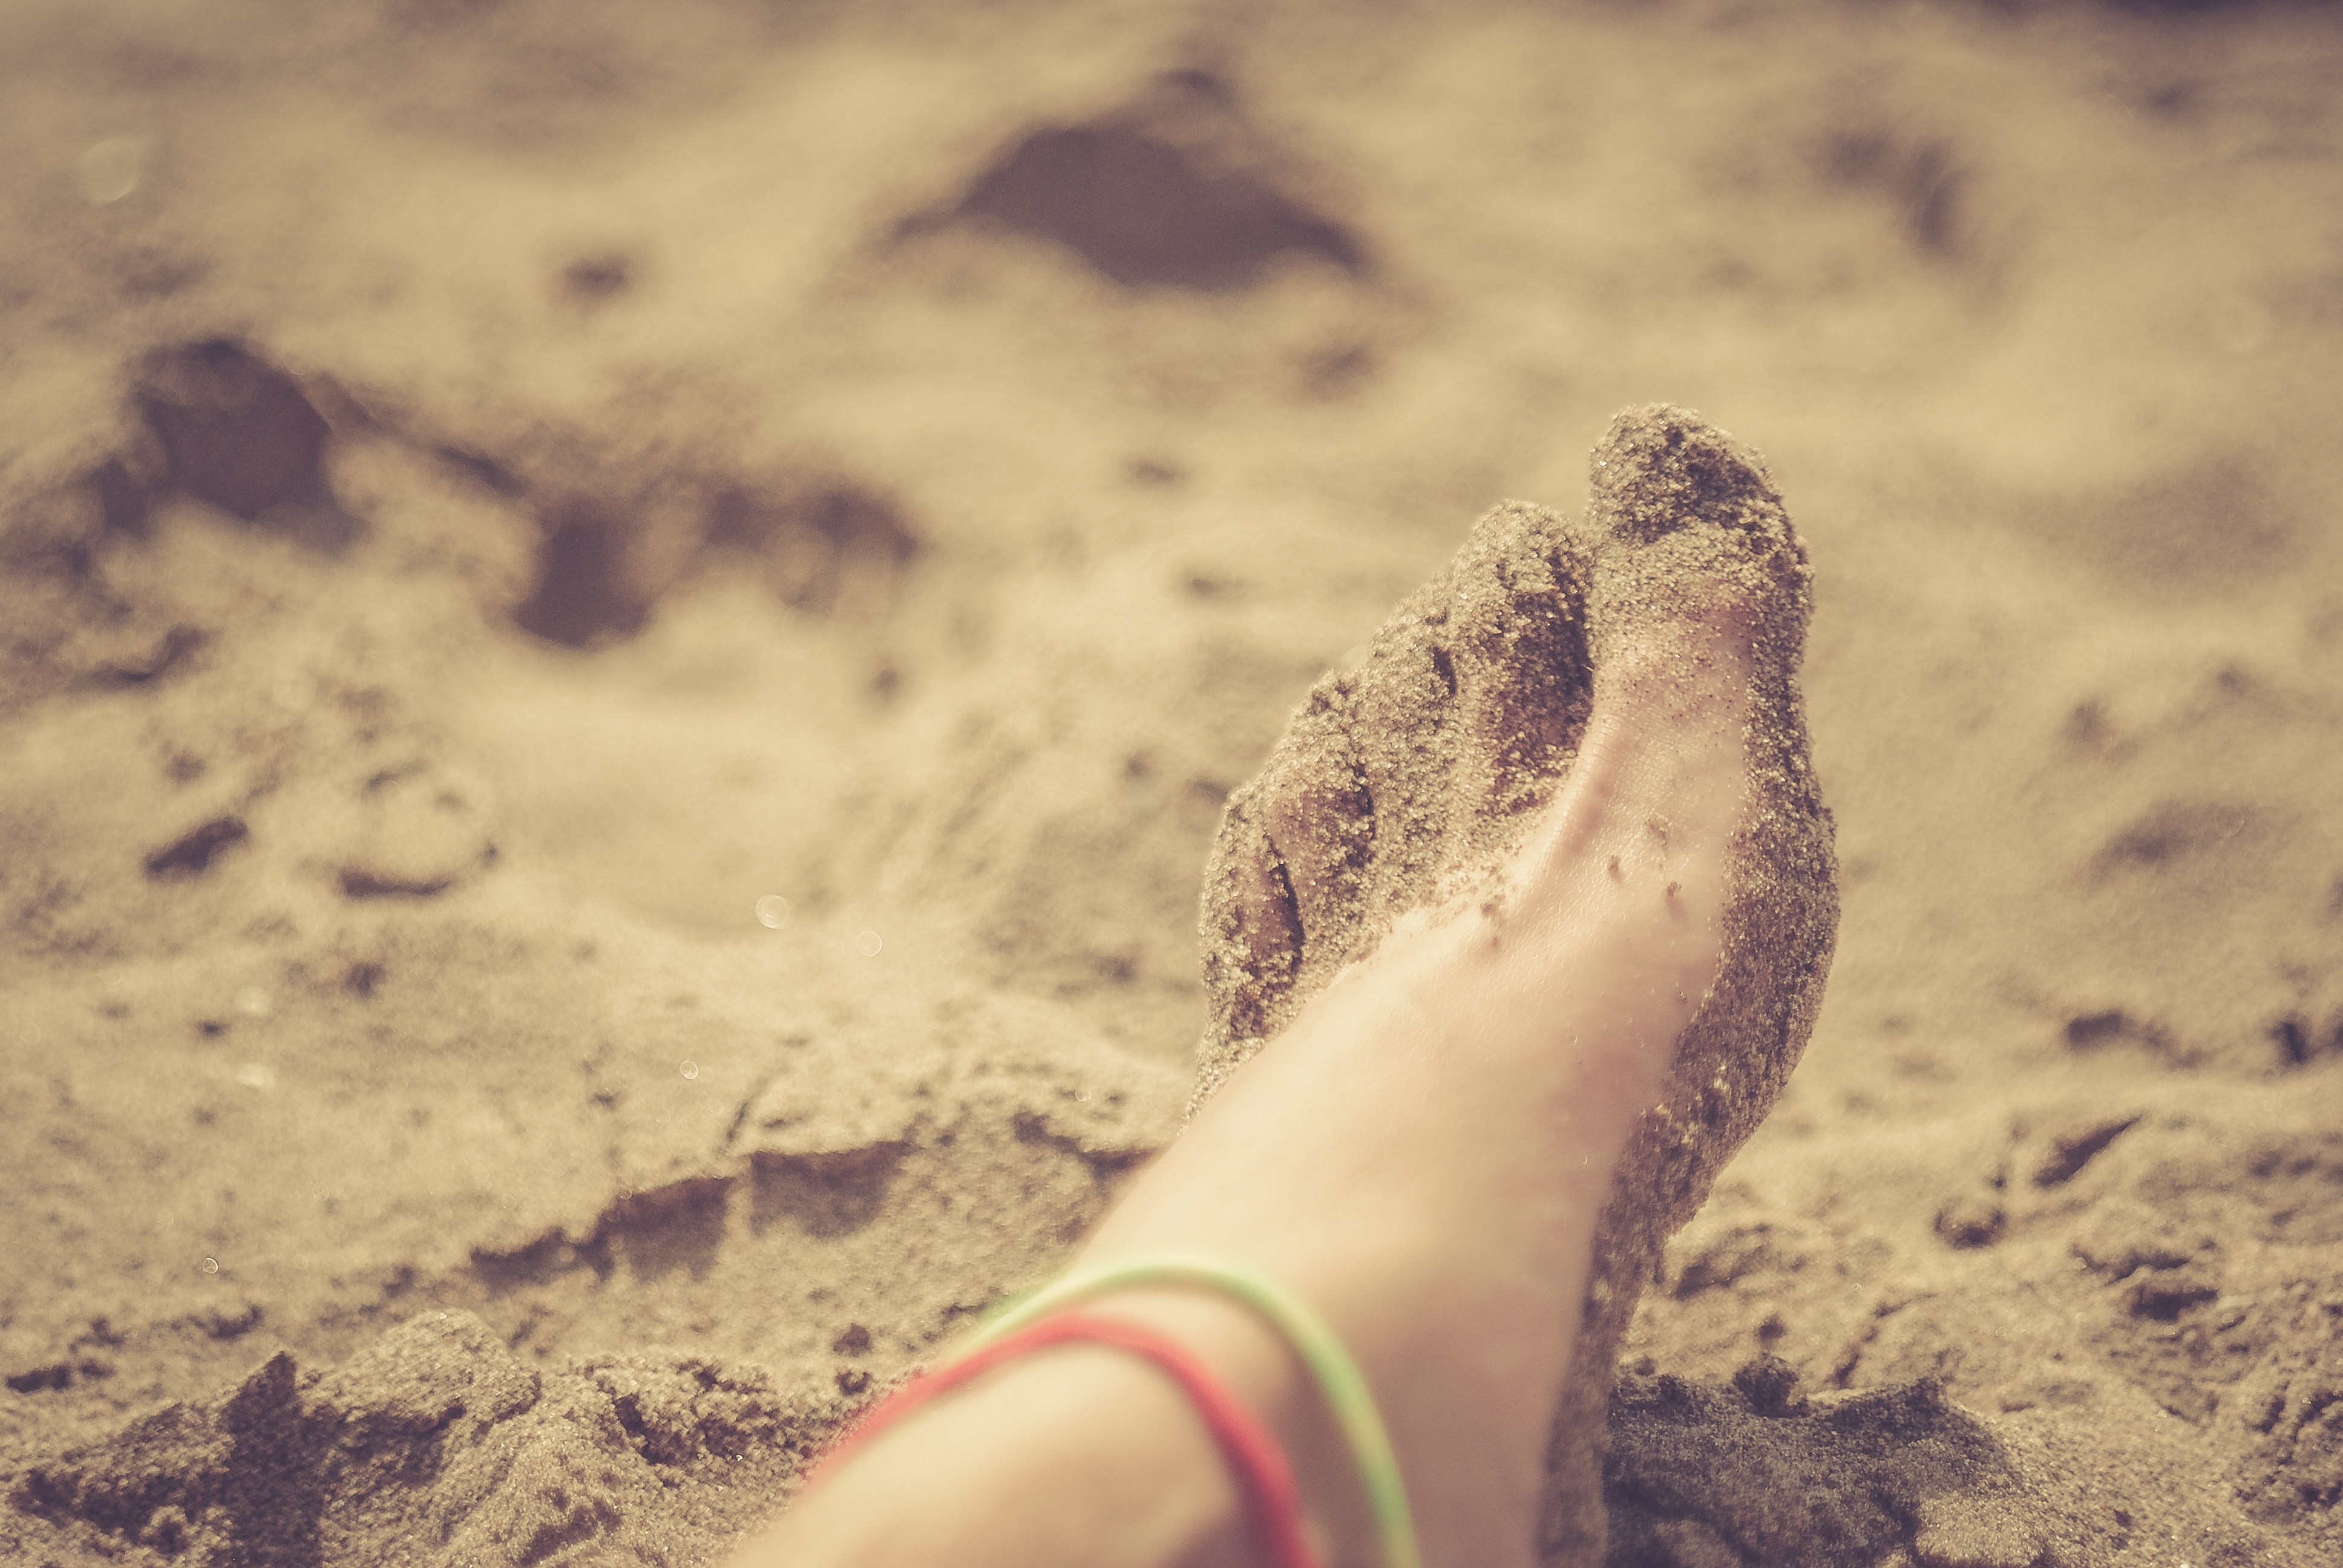
hand, sea, water, nature, sand, rock, girl, white, photography, sunlight, wave, leg, color, close up, human body, eye, skin, beauty, organ, macro photography